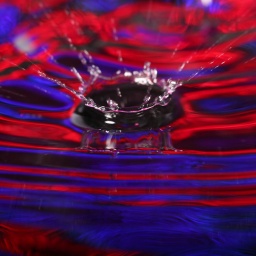
drop in red and blue